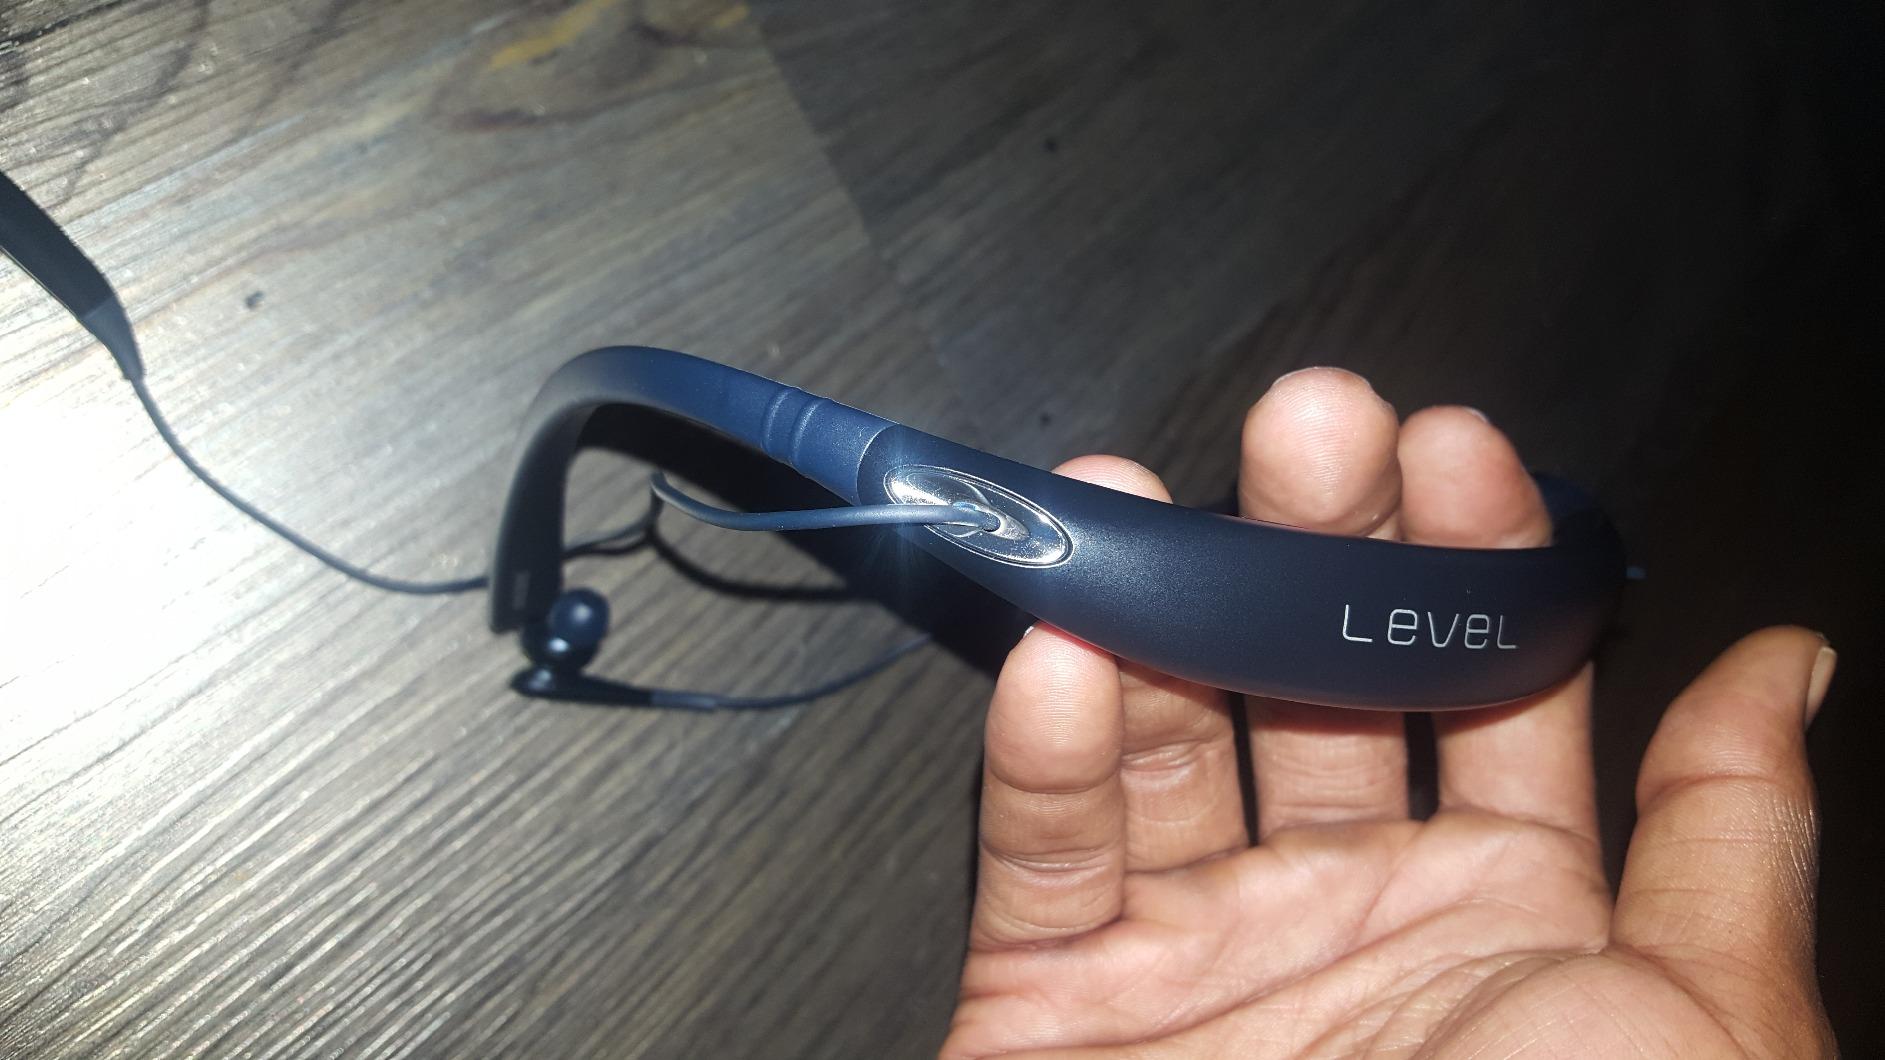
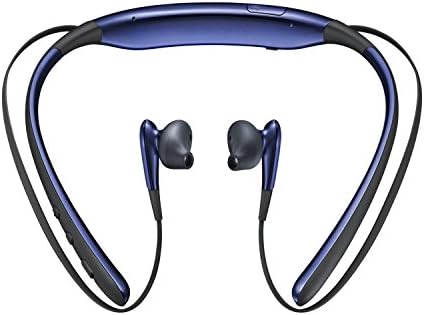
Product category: headphones
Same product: no